2008–2009 Keynesian resurgence

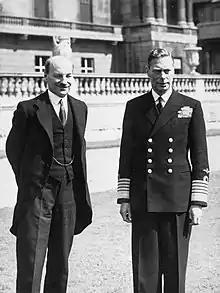
Prime Minister Clement Attlee (left) with King George VI. Attlee based the British post-World War II economic policy on Keynes' ideas.

While working on his "General Theory", Keynes wrote to George Bernard Shaw, "I believe myself to be writing a book on economic theory which will largely revolutionize, not I suppose at once but in the course of the next ten years – the way the world thinks about economic problems. ... I don't merely hope what I say, in my own mind I'm quite sure." Keynes's ideas quickly became established as the new foundations for mainstream economics, and also as a leading inspiration for industrial nations economic policy makers from about 1941 to the midseventies, especially in the English speaking countries. The 1950s and 1960s period, when Keynes's influence was at its peak, to many appeared in retrospect to have been a golden age.